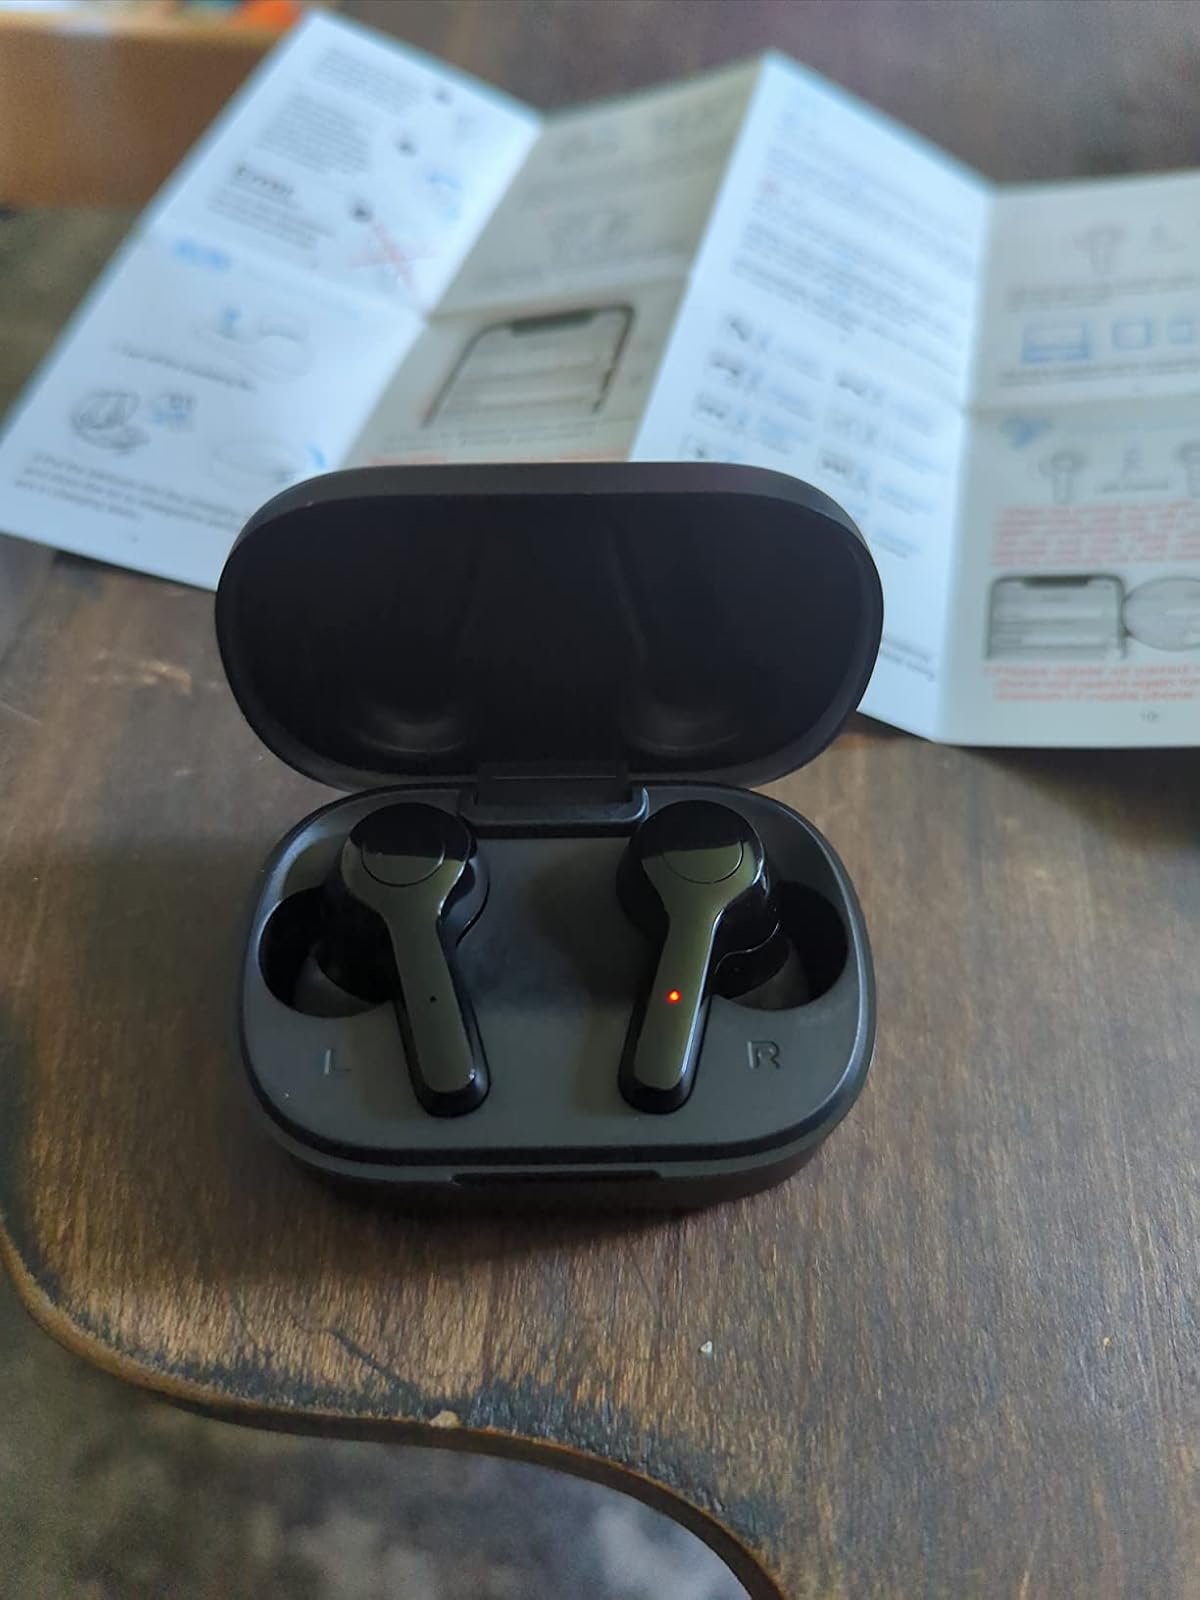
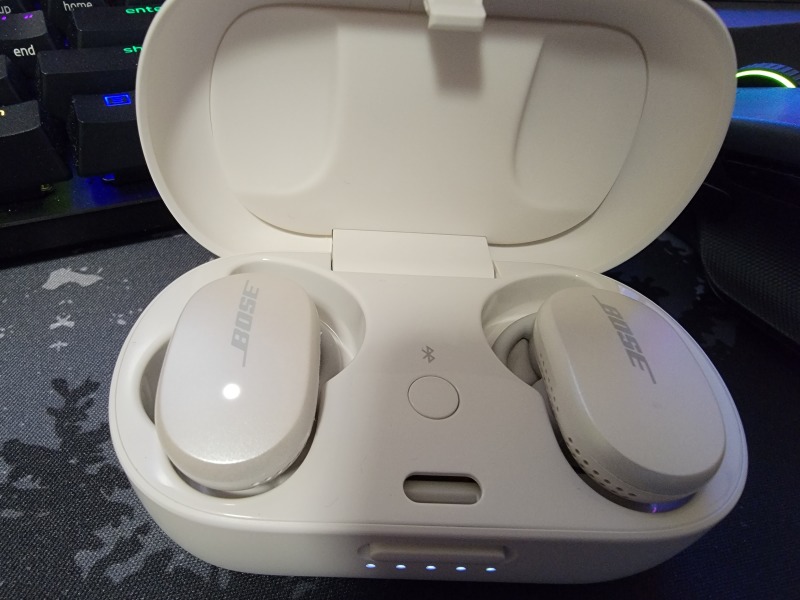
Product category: earbuds
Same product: no